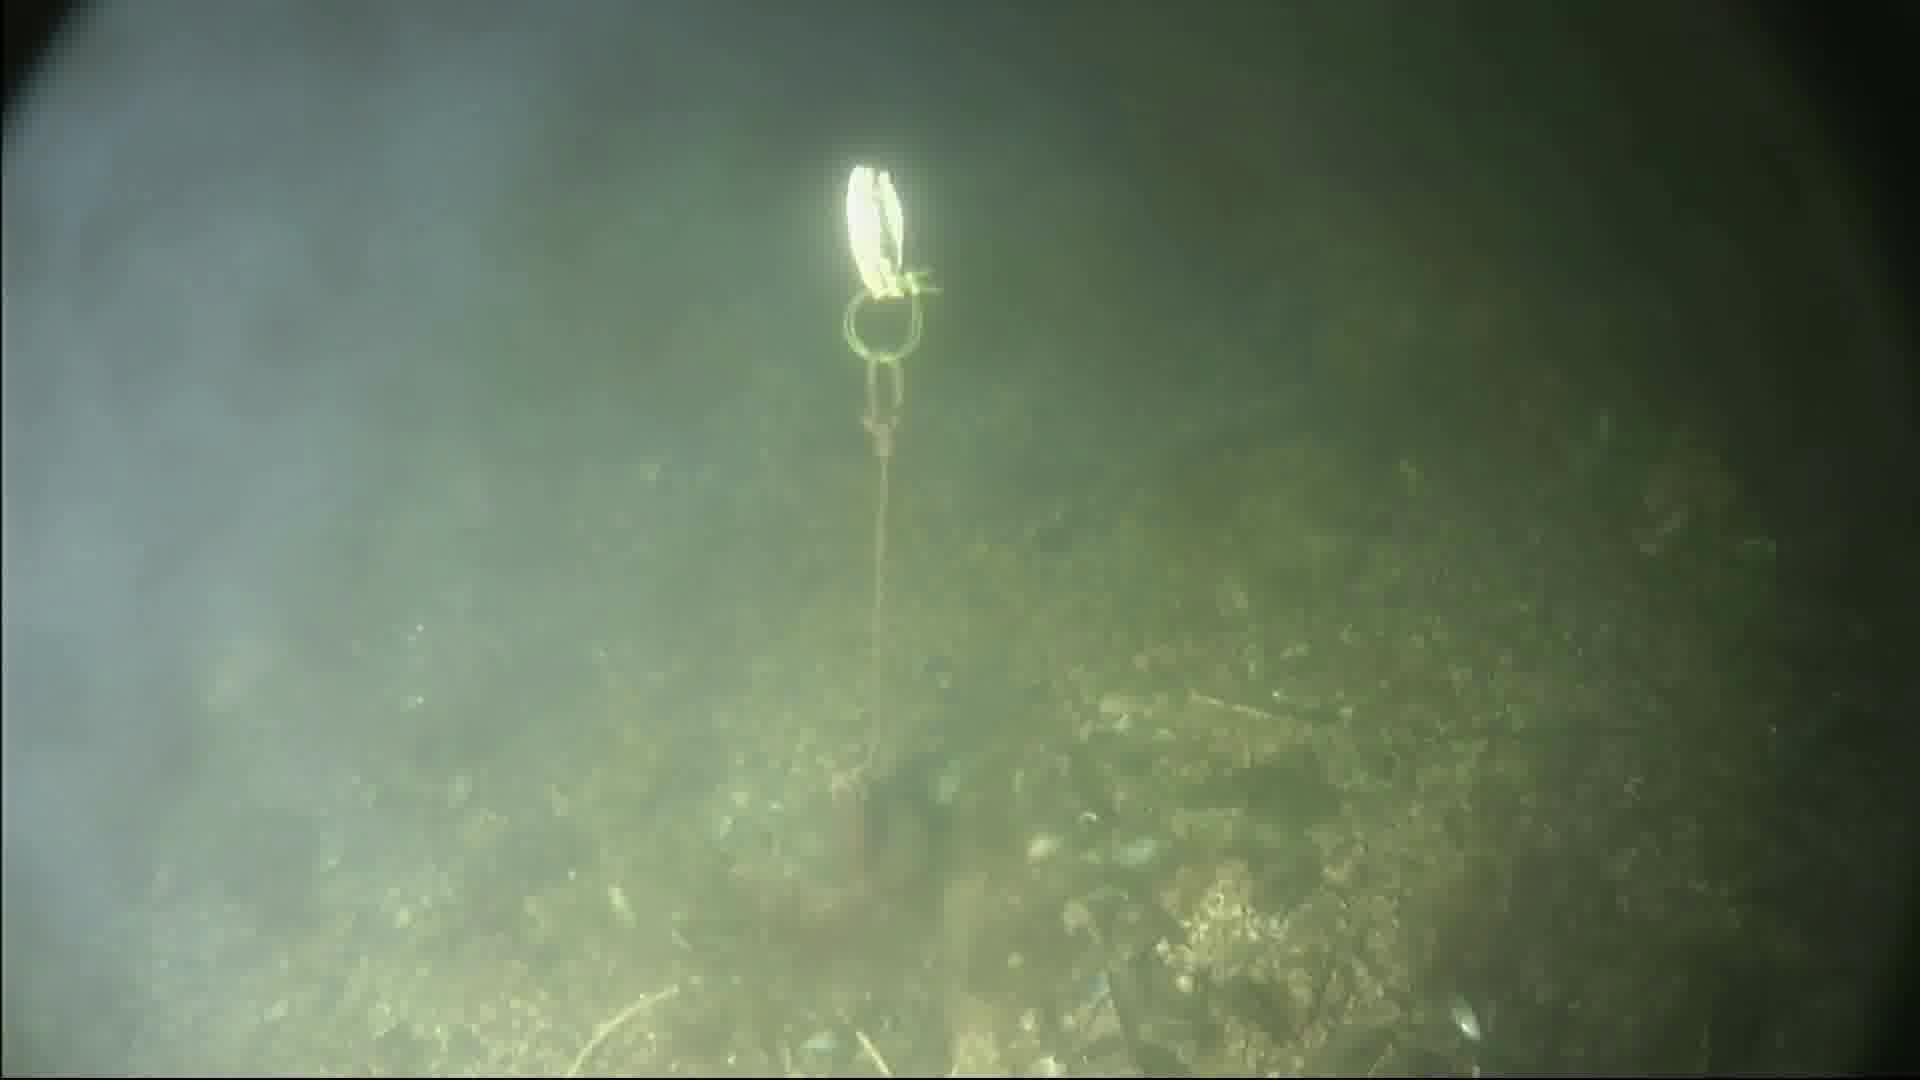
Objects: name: fish